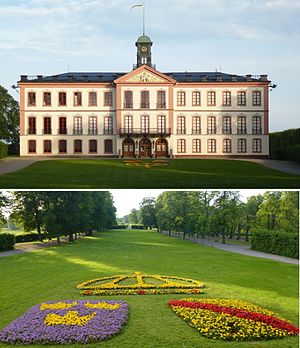
Tullgarn Slot
Tullgarn Slots vestlige facade og parken
Tullgarn Slot er et royalt slot ved Tullgarnsviken syd for Södertälje i Södermanland i Sverige. Pladsen har aner fra 1200-talet. Et første slotslignende anlæg, Stureborgen, blev opført i slutningen af 1500-tallet. Det nuværende slot opførtes på Magnus Julius De la Gardies initiativ og stod klart 1727.